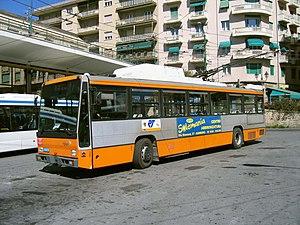
Liste des modèles de trolleybus italiens par constructeur de châssis.
Le Bredabus 4001 est un trolleybus urbain conçu et réalisé par le constructeur italien Bredabus à partir de 1988.